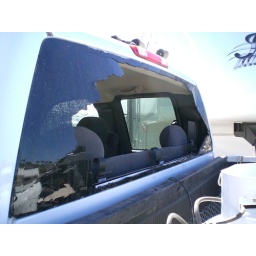
had to replace the truck window with all the boat trailers blocking us when we pulled in